Muskrat Scrambler

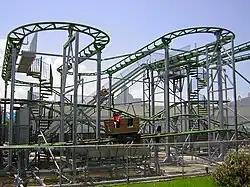
Previously known as Muskrat Scrambler (2002-2005)

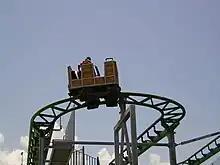
One of the ride's cars navigating the track.

Muskrat Scrambler was a steel roller coaster located at the now demolished Six Flags New Orleans in Louisiana. Manufactured by L&T Systems, the ride opened in the Jazzland section of the park on May 20, 2000. Following the devastation to the amusement park in August 2005 by Hurricane Katrina, the roller coaster ceased operation following the park's closure but remained standing until its demolition in 2024.